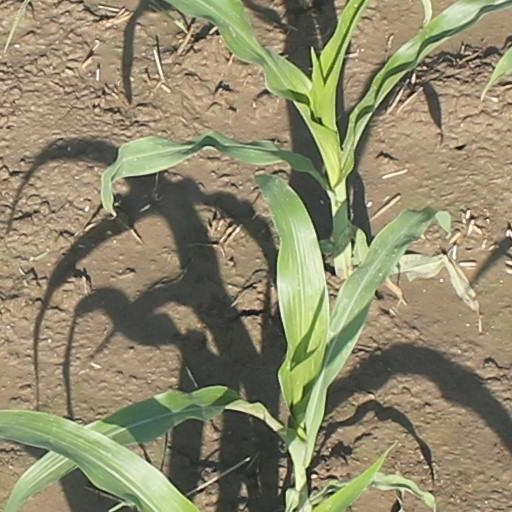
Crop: maize; corn